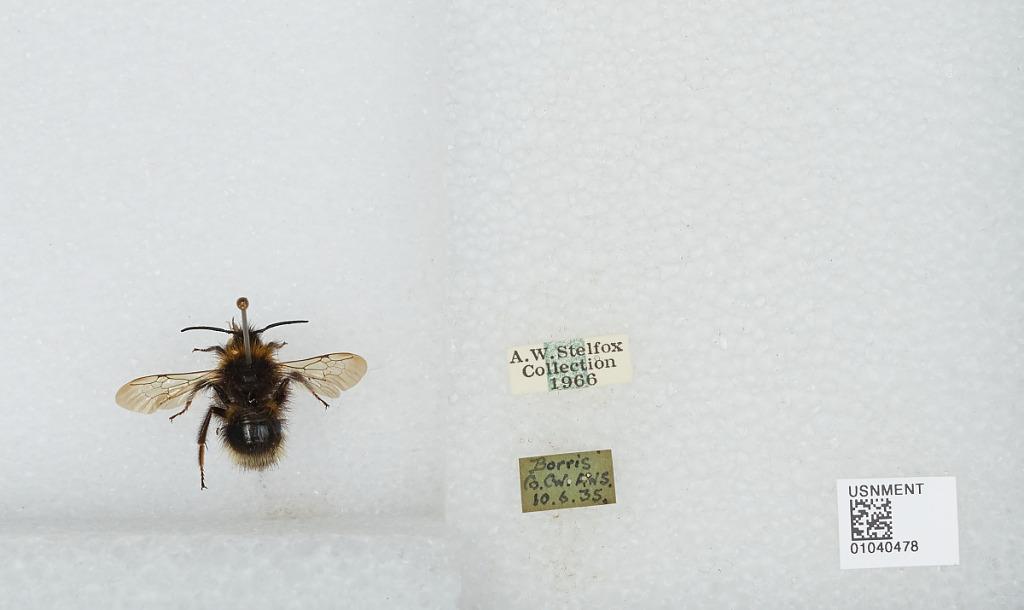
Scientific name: Bombus (Psithyrus) quadricolor (Lepeletier)
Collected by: A. S.
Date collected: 1935-6-10
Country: Ireland
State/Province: Leinster
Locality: Borris
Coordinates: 52.5997, -6.9231